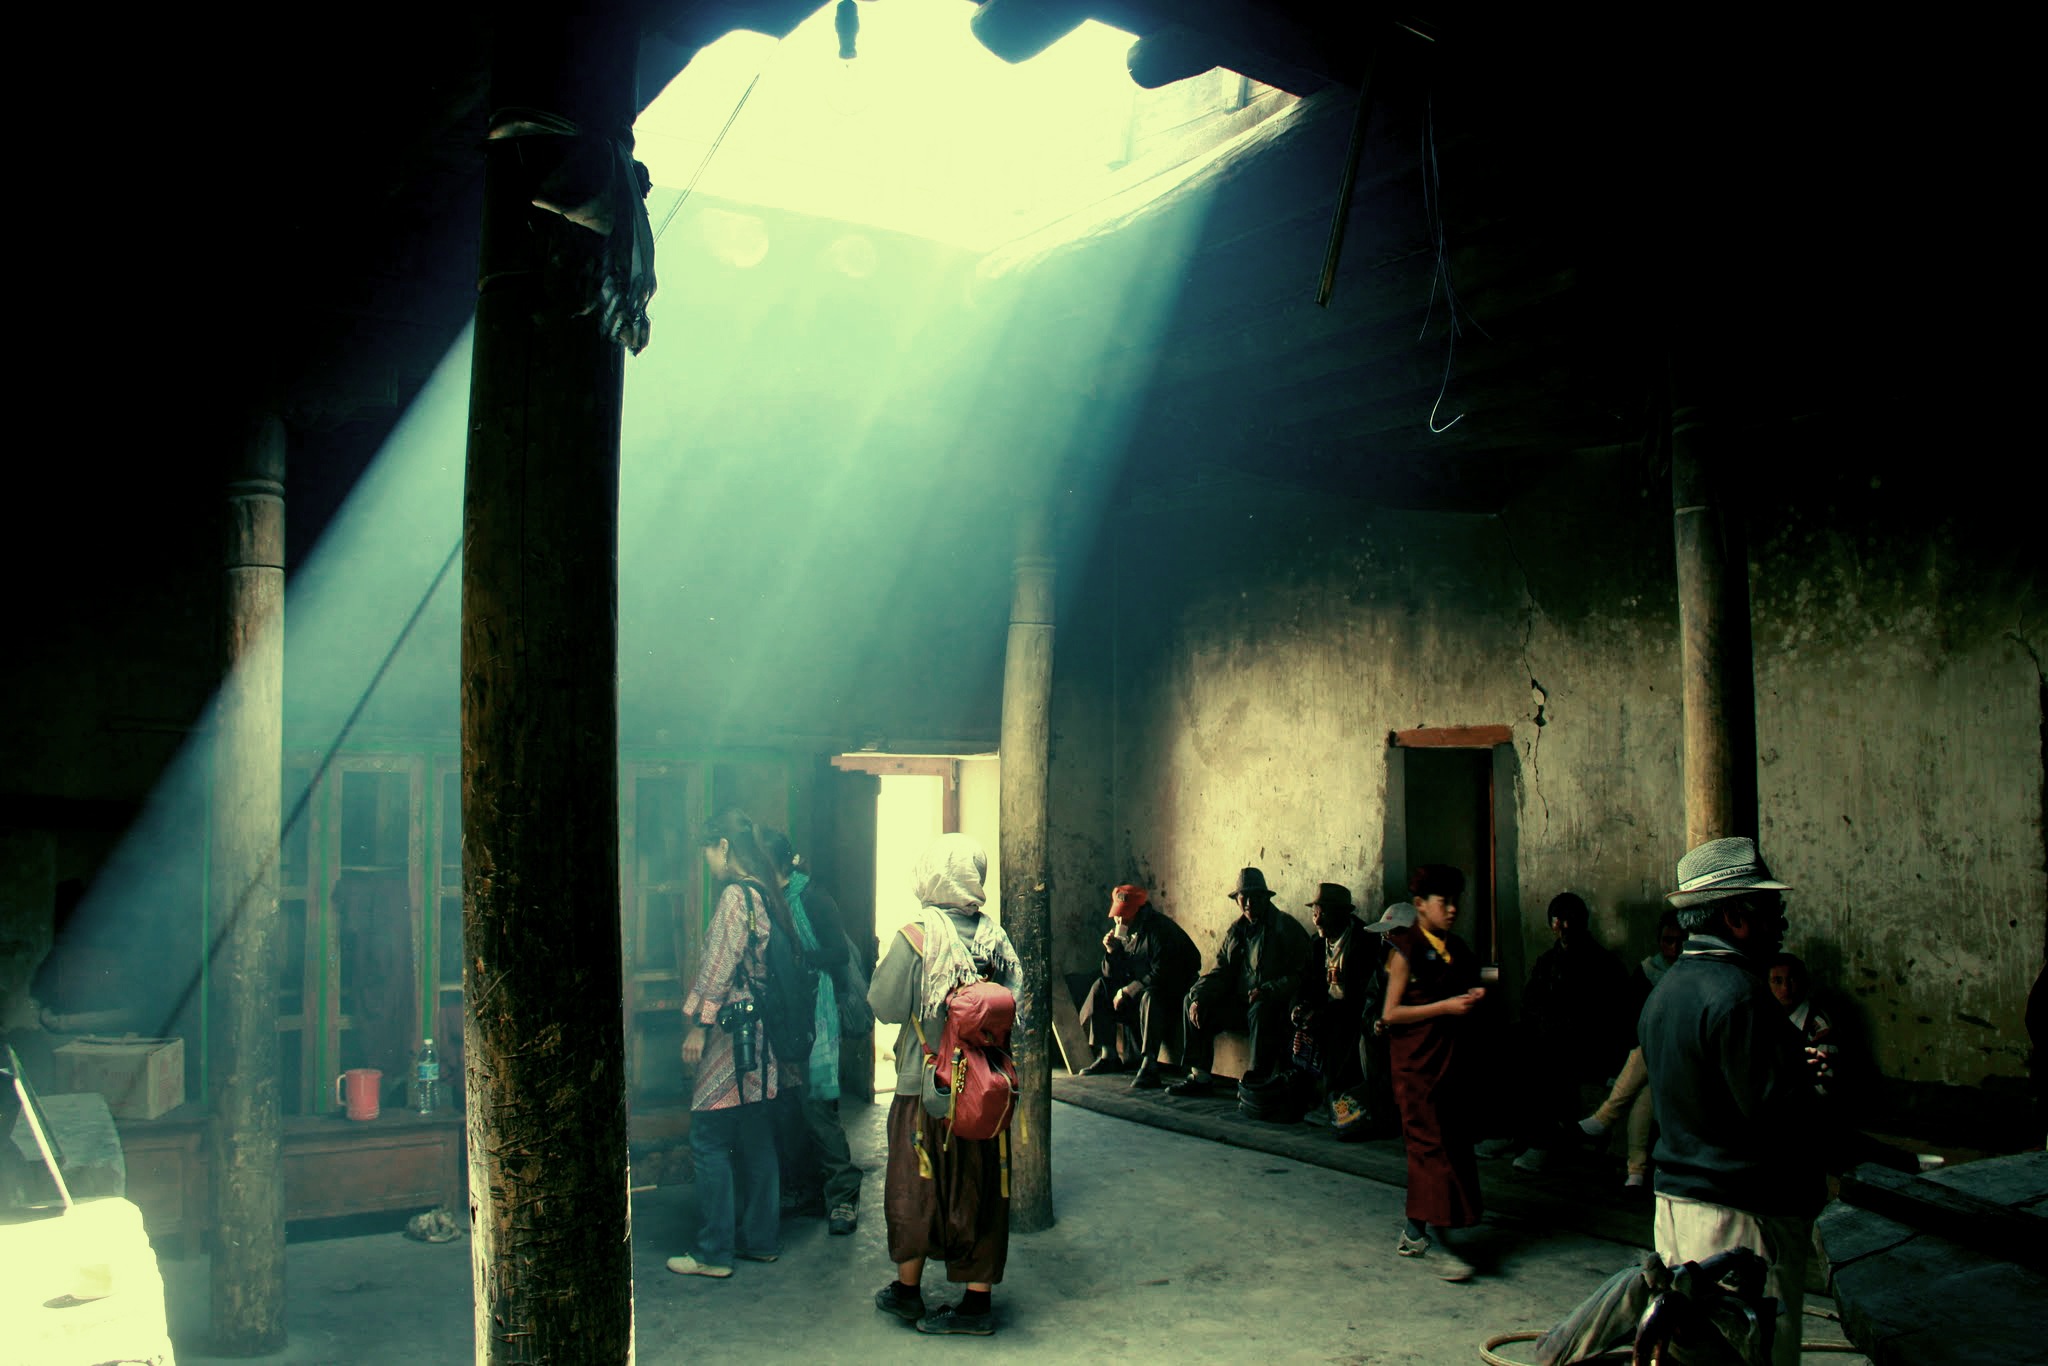
light, mystical, darkness, tibet, temple, snapshot, shrine, india, screenshot, ladakh